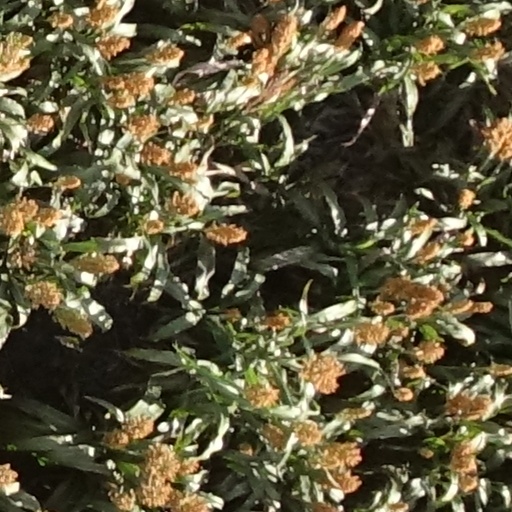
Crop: sorghum